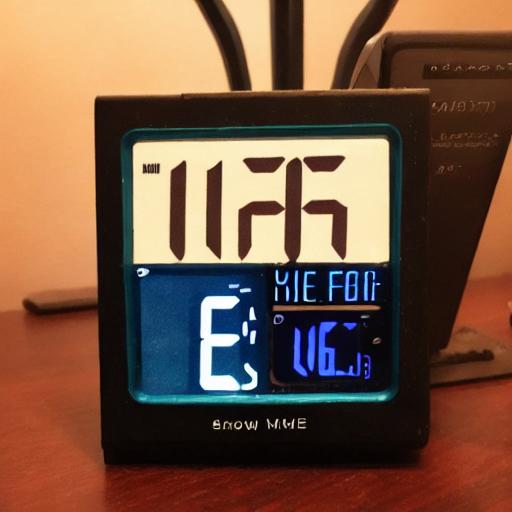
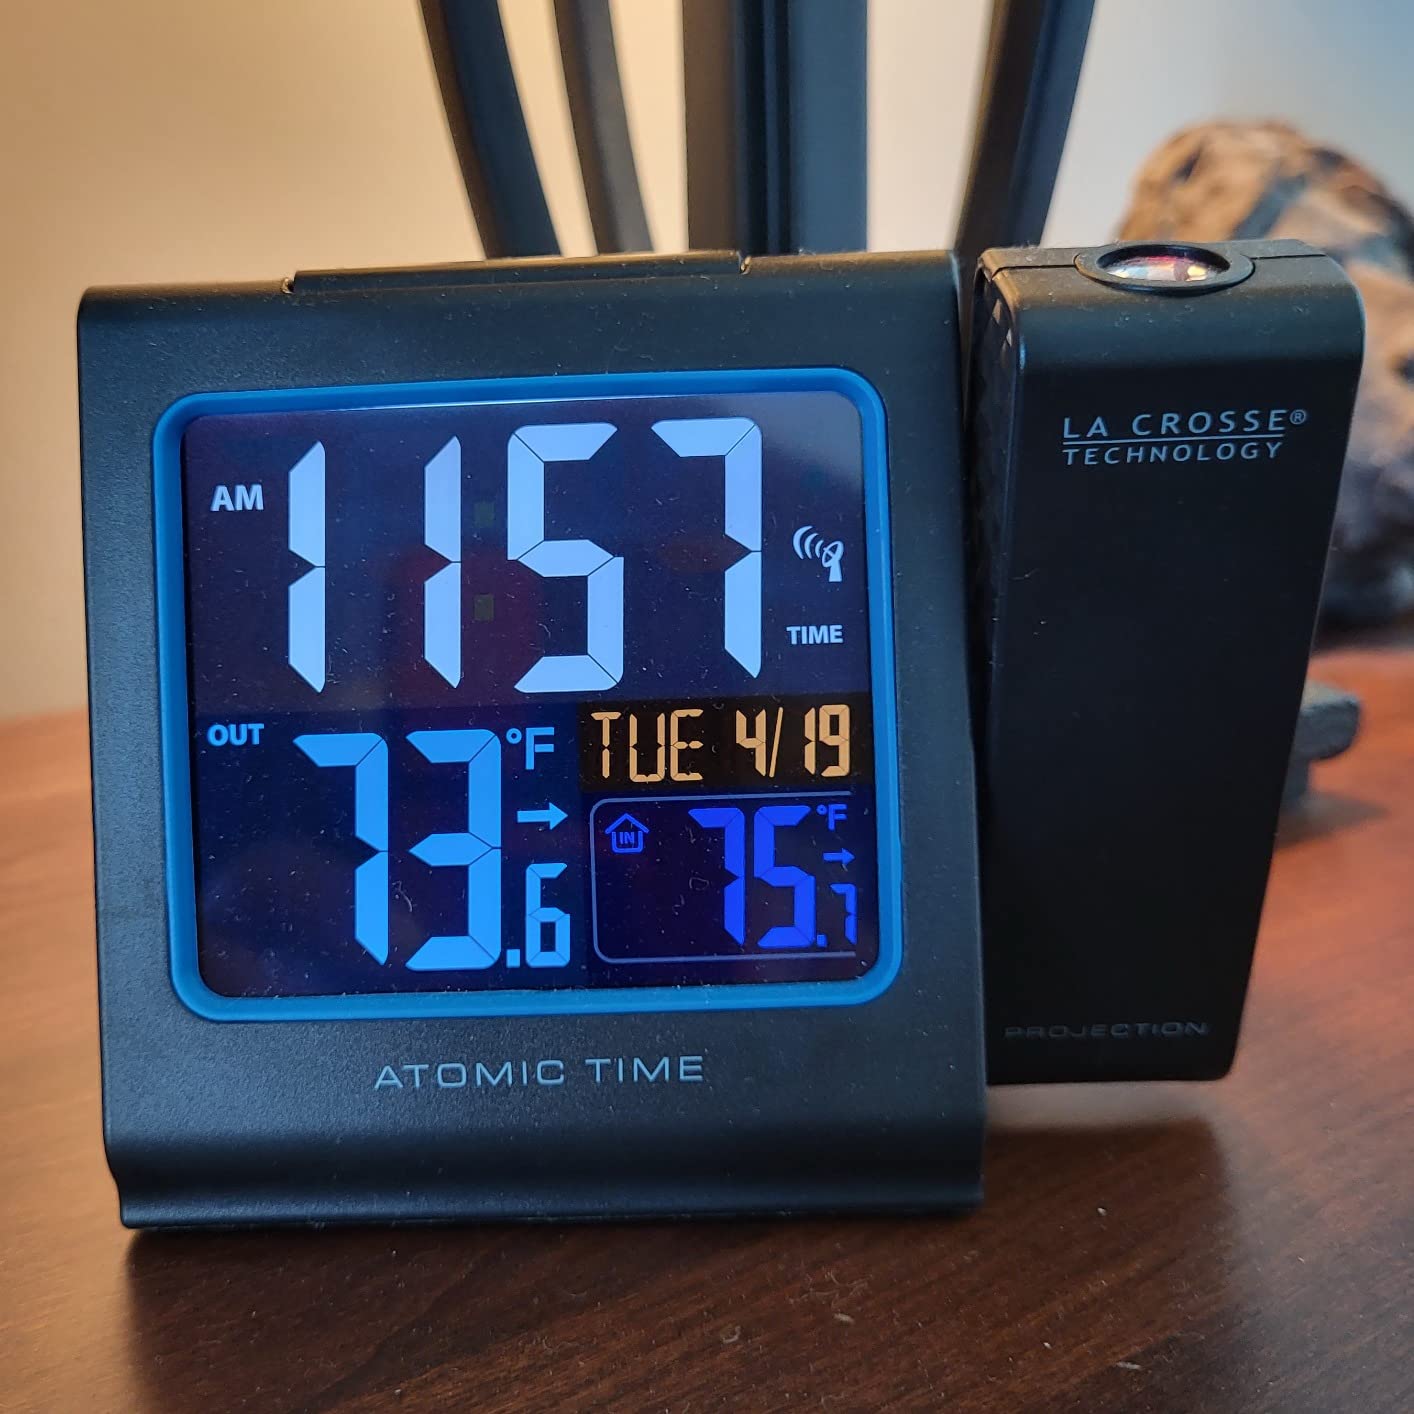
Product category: clock
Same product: no